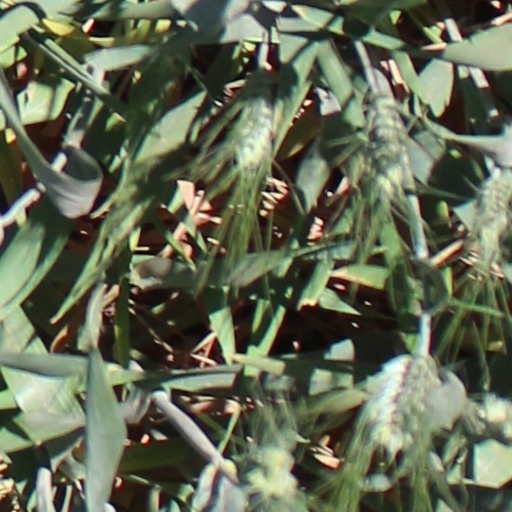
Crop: wheat